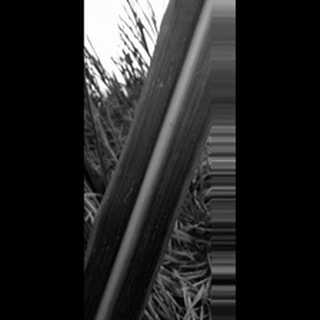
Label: sugarcane_yellow_leaf_disease